1083

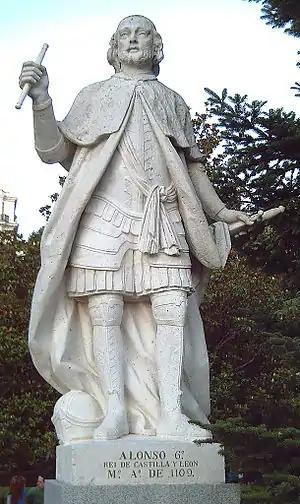
Alfonso VI of León and Castile (r. 1077–1109)

Year 1083 (MLXXXIII) was a common year starting on Sunday of the Julian calendar.